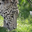
Label: leopard